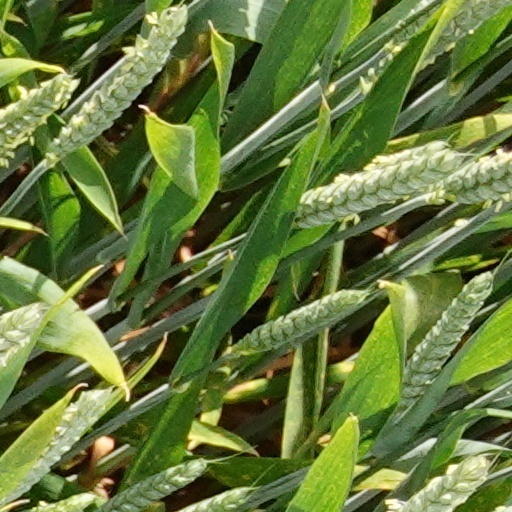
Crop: wheat